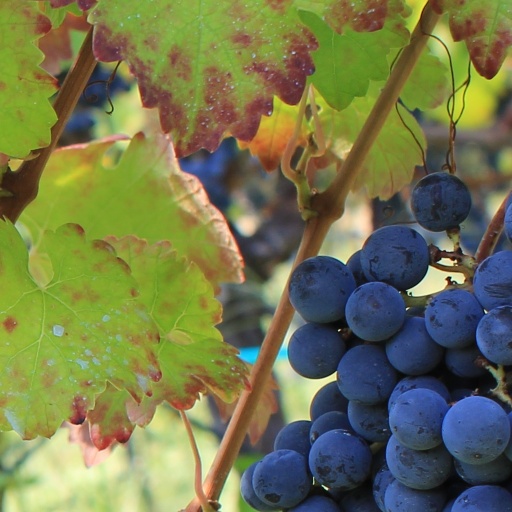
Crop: grape